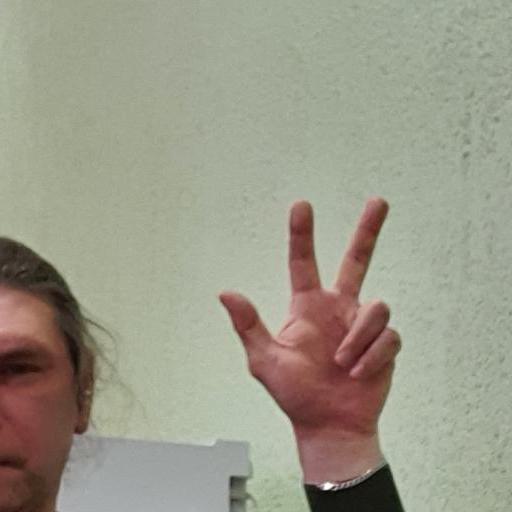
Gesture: three2